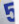
Number: 5